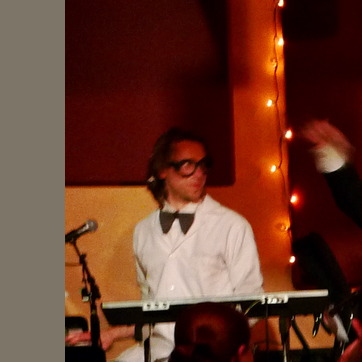
Material: skin